Basílica de Santa Maria de Castelló d'Empúries

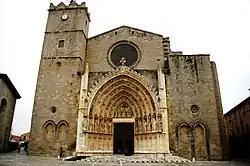

The Santa Maria Basilica (the Basílica de Santa Maria de Castelló d'Empúries, or the Catedral de l'Empordà or the Catedral de Castelló d'Empúries ), located in the municipality of Castelló d'Empúries in Girona, Catalonia, Spain, has for centuries been regarded as the Empordà Cathedral, although papal authorities have never granted it this rank. The building is the second largest in the Costa Brava, after the Girona Cathedral, and is big enough to justify cathedral status. It is a Gothic building begun in the thirteenth century that replaced a primitive Romanesque church from the tenth century. A few vestiges of this building remain, such as the first floors of the bell tower and the grant baptismal. It was completed in the fifteenth century, when the marble facade and the alabaster altarpiece of the main altar were finished. It contains a museum known as "El Tresor", which contains a large collection of religious jewelry.